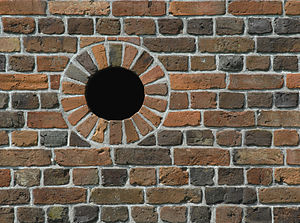
Gård fra Sdr. Sejerslev, vestl. Sønderjylland (Frilandsmuseet) / Gårdens historie
I den store højremslades østgavl er der ganske små, runde glugger. Der blev sparet på vinduer i udlængerne
I østgavlen på stalden kommer der sparsomt lys ind gennem de murede glugger.
Gården fra Sønder Sejerslev på Frilandsmuseet er en stor, rig marskgård fra det sydvestligste Sønderjylland. Gårdens rigdom baserede sig på kvæghold og mejeribrug, hvilket bl.a. ses på den store kostald, ligesom skibsfart har spillet en vigtig rolle.